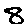
Label: 8